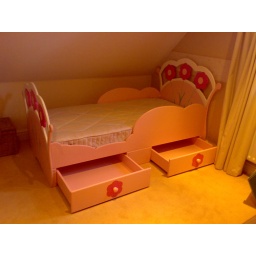
drawers in flower bed